South African Navy

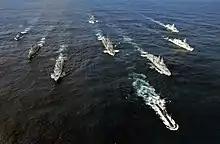
The Standing NATO Maritime Group (SNMG) 1 in formation with South African navy warships , and the submarine while participating in Exercise Amazolo

As of 2020, South Africa is one of only three states on the African continent, along with Algeria and Egypt, that currently operate submarine assets, and the only state in the sub-Saharan region. At the same time, this capability was at risk of eroding. As of 2019, two of the submarines were reported to be in need of "urgent and complete" refits. The recommended approach was to move to a contracting phase in 2020. The Armscor annual report to parliament indicated that should the refits not take place, the submarine capability would not available after FY2022/23. As of March 2021, the contracting phase had still not been initiated and no dates had been announced for any upgrades of the submarines.